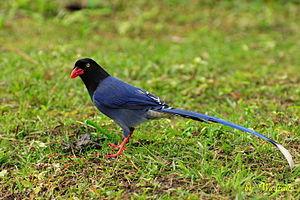
Un animal national est un animal choisi par une communauté comme son emblème en raison de sa représentativité, soit parce qu'il est caractéristique du territoire considéré, soit encore pour la Nouvelle Zélande le kiwi. Certains pays ont plusieurs animaux nationaux.
La Pirolle de Taïwan est une espèce de passereaux de la famille des Corvidae endémique aux montagnes de Taiwan, entre 300 et 1 200 m d'altitude. C’est l’oiseau national de Taiwan.